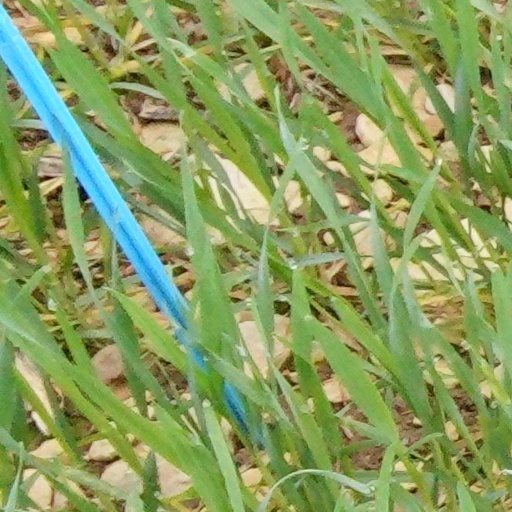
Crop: wheat